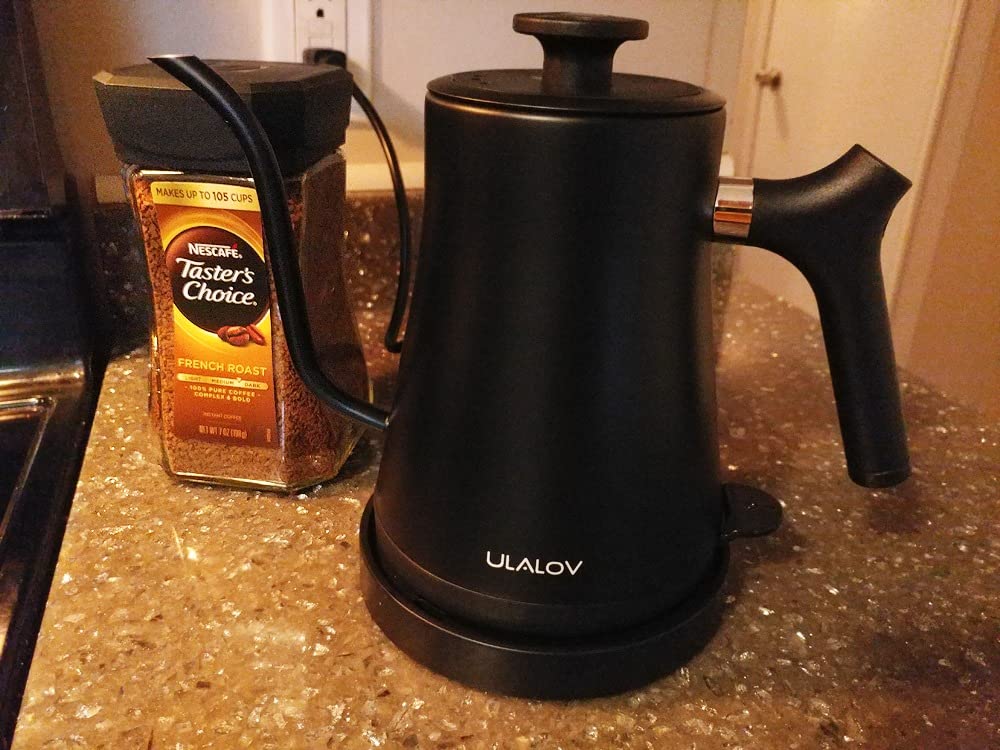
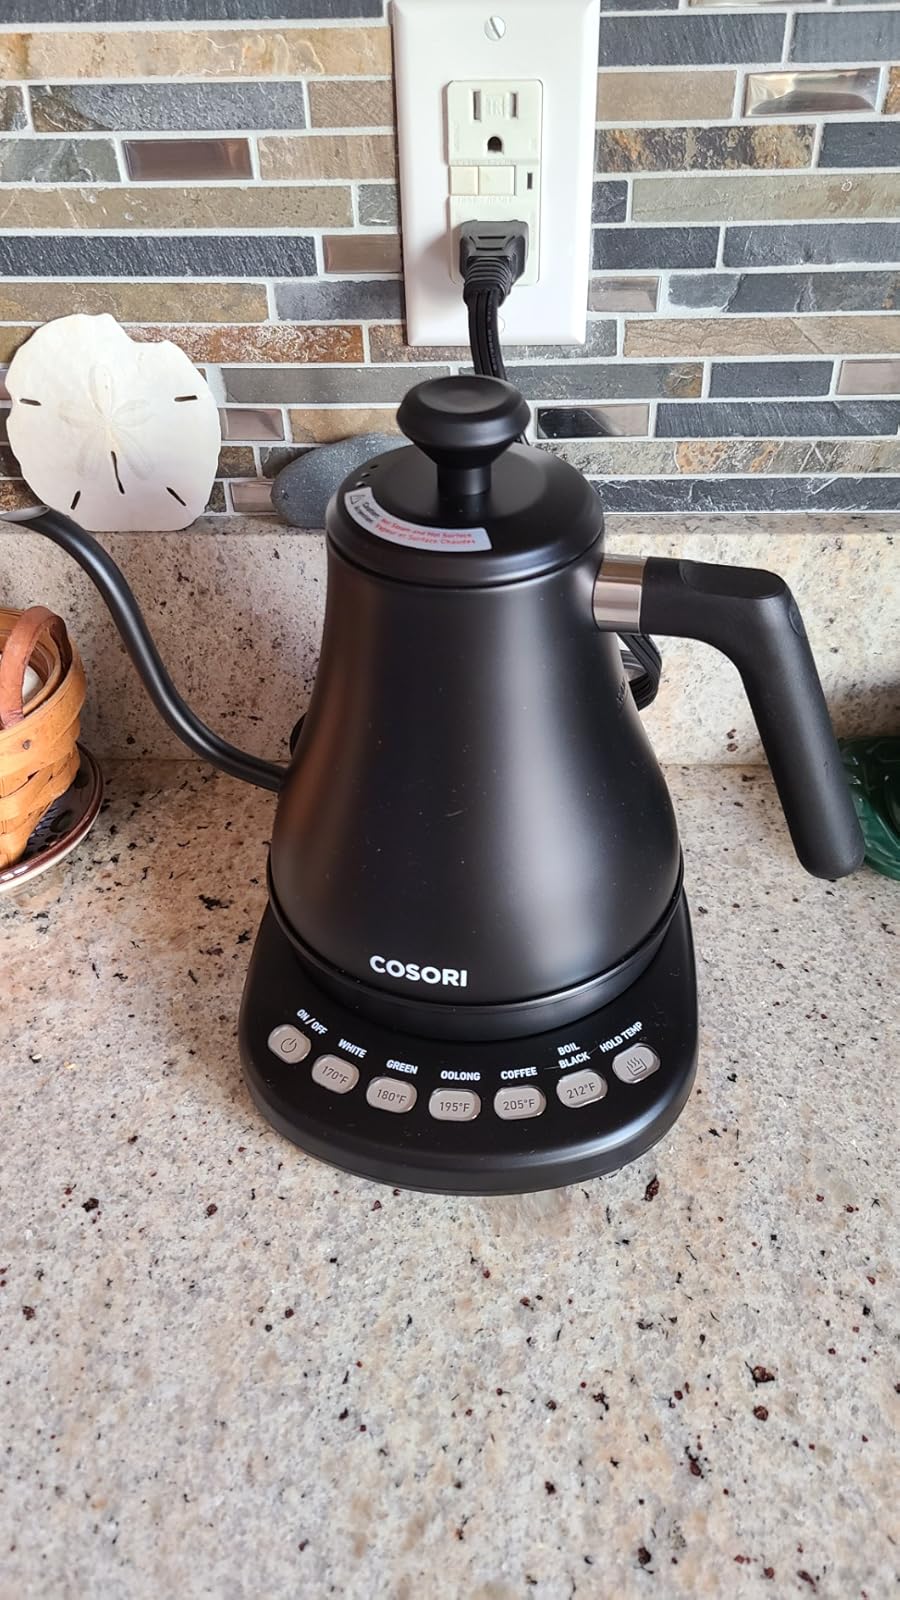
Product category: items_kettle
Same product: no